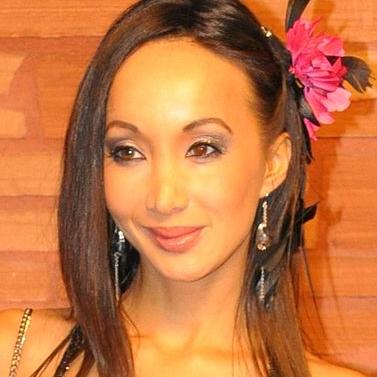
Age: 31